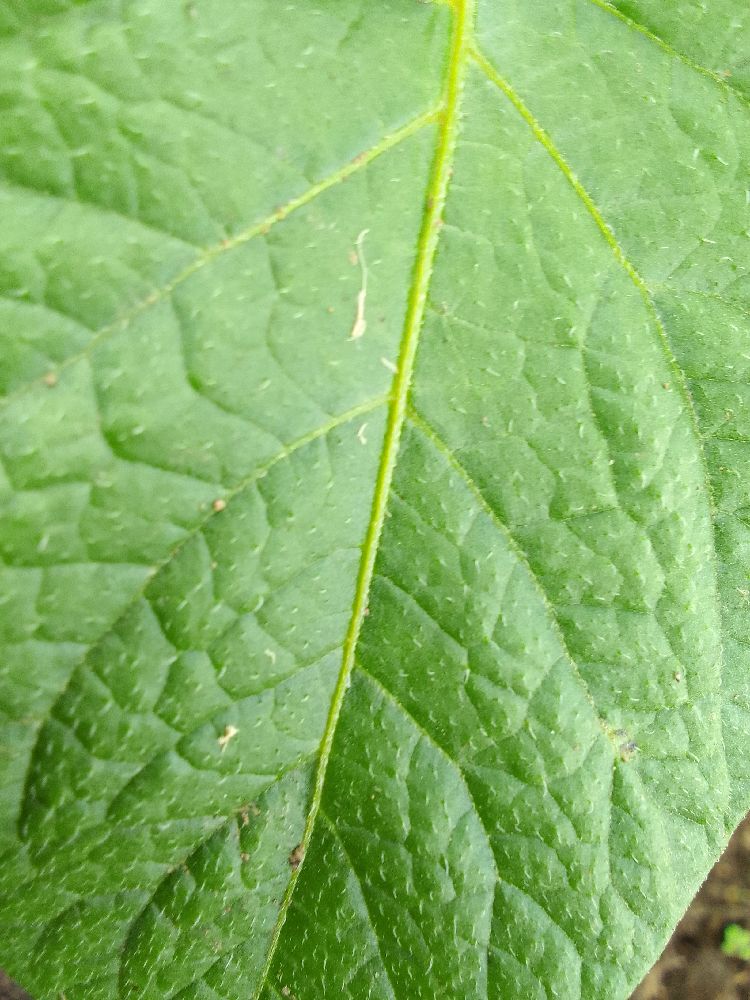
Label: Healthy